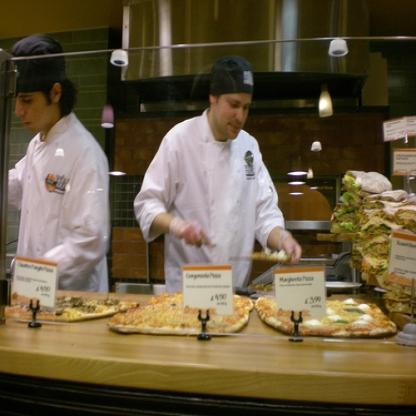
Scene: Indoor